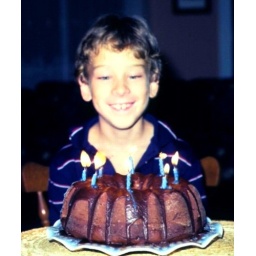
I'm hoping that the photo taken 15 seconds later has the candles blown out, and my face buried in the cake.